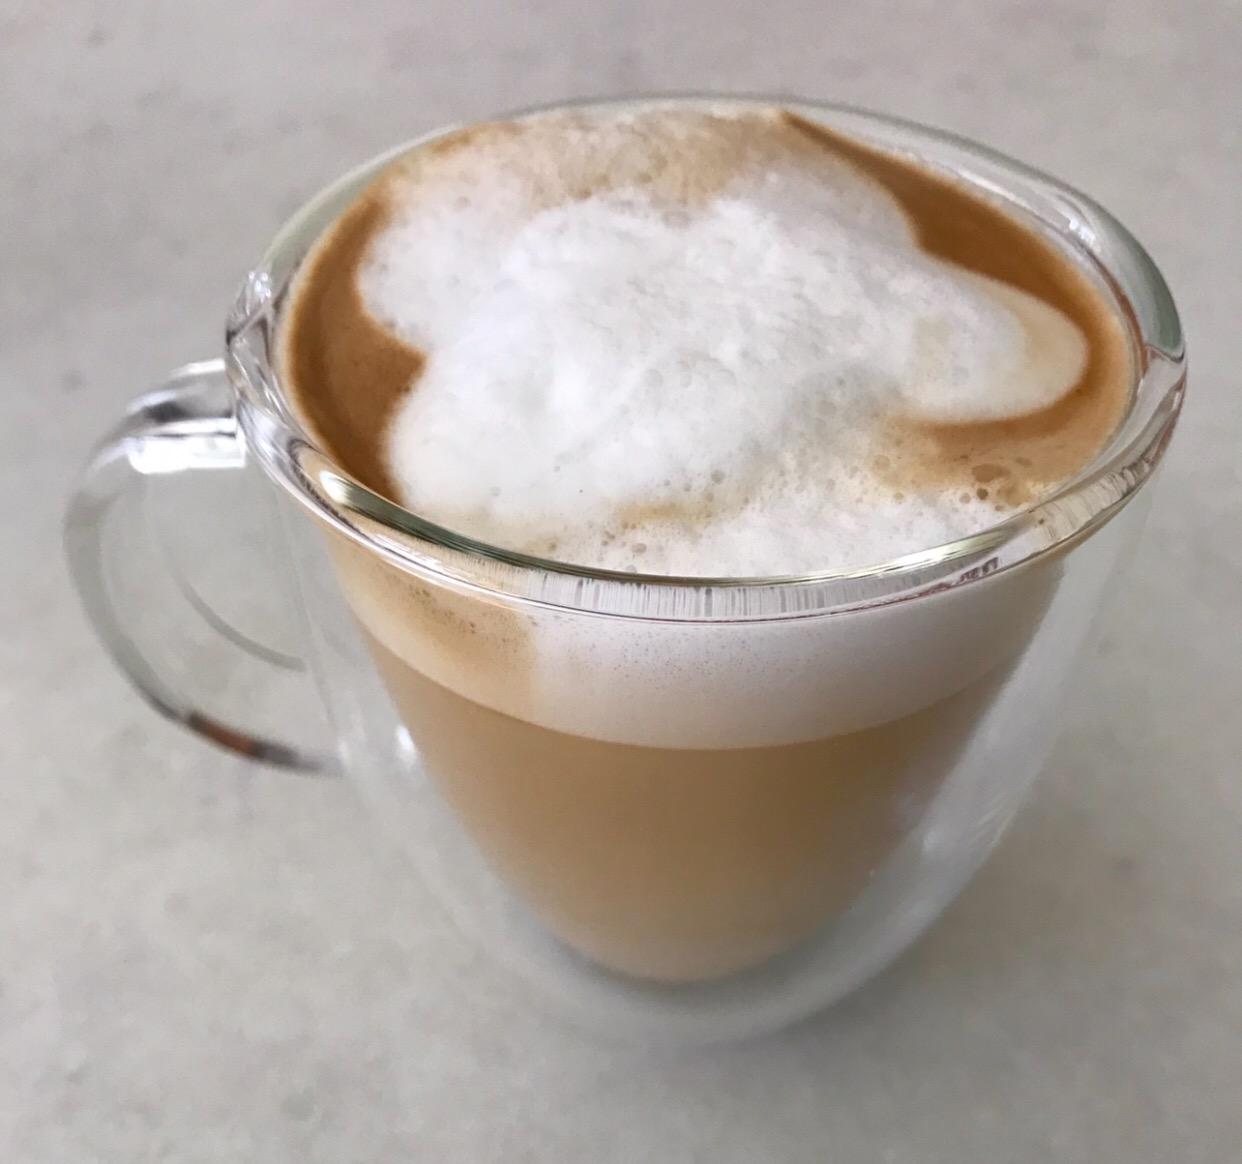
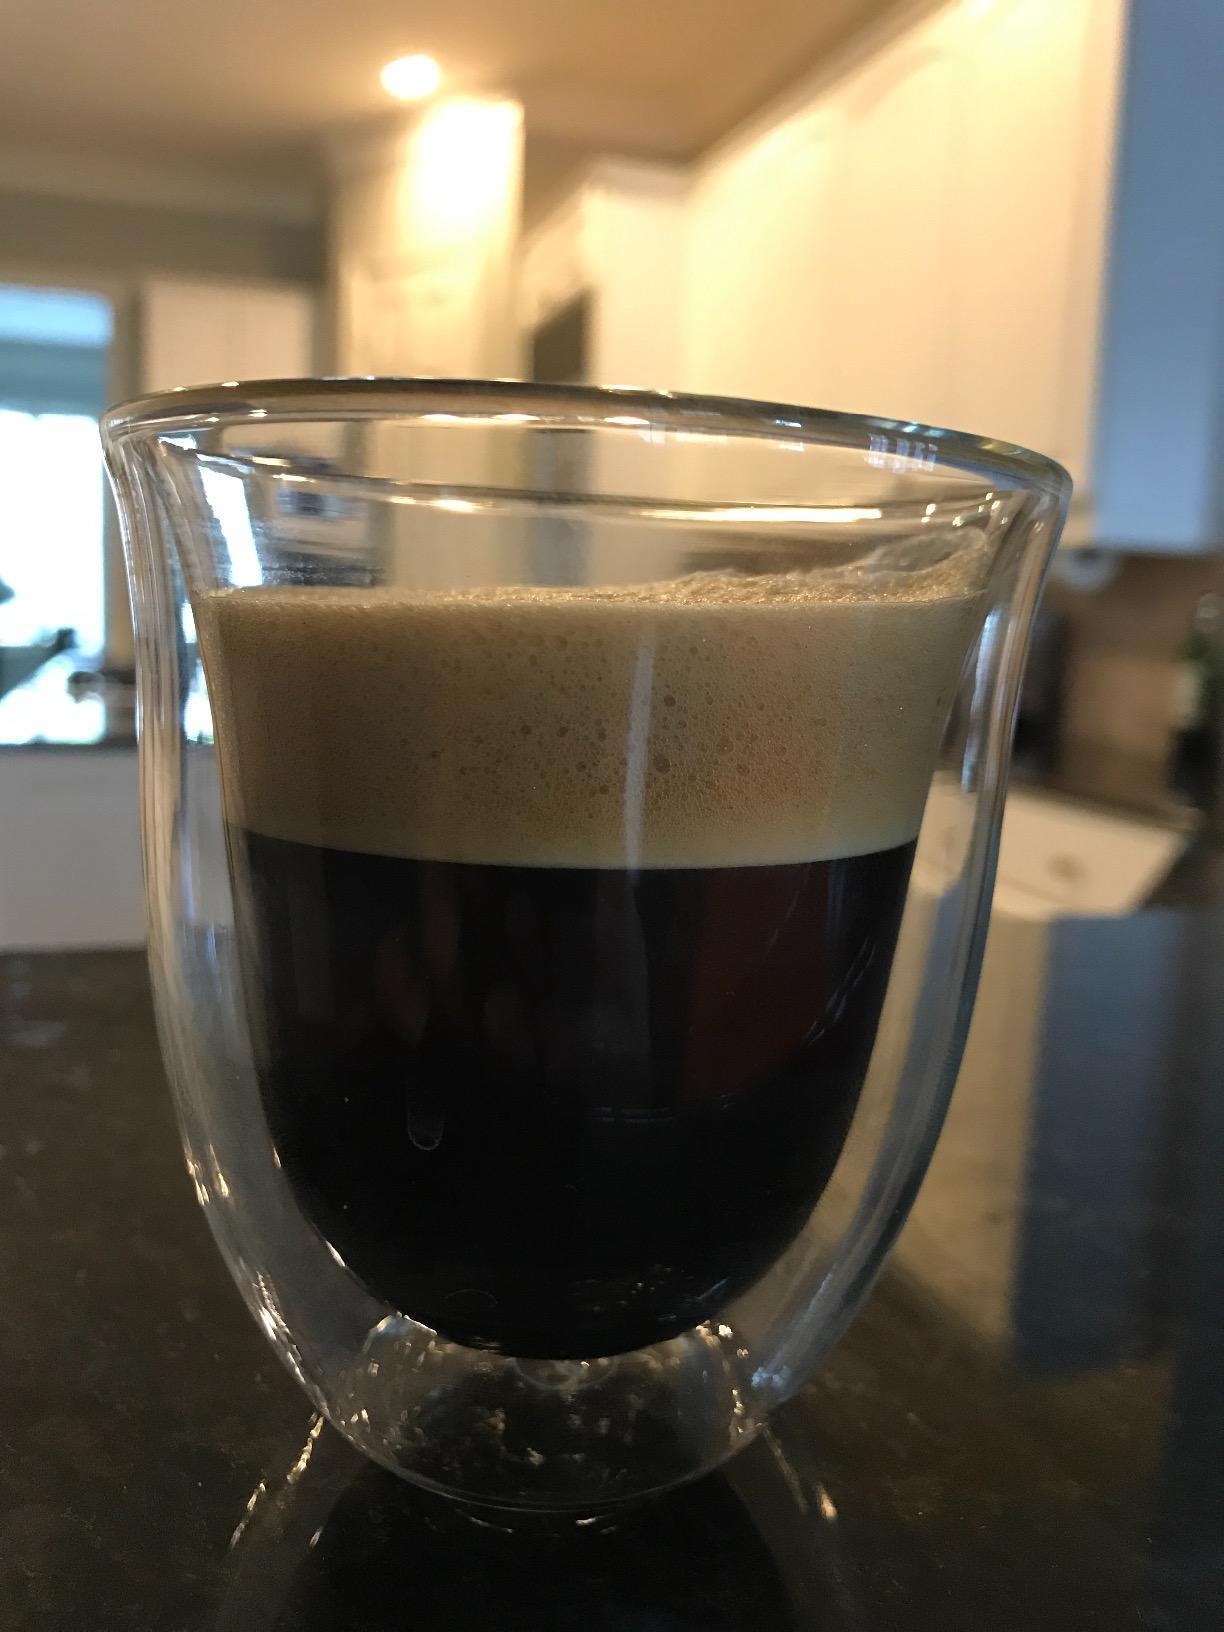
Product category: items_mug
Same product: no